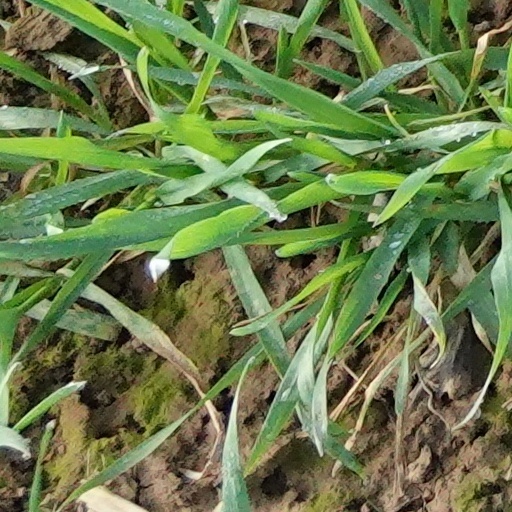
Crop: wheat